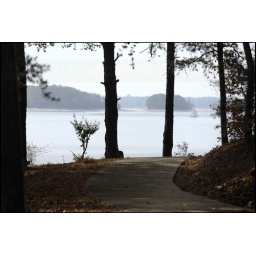
View of sailboats from a sidewalk at Atlanta's main water source, Lake Lanier, now 17' below the normal water level.(014-LLL)